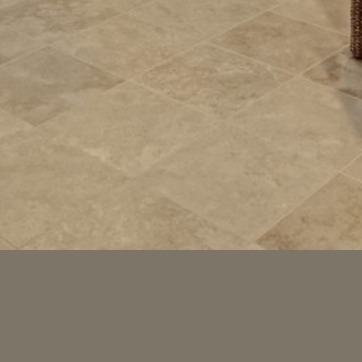
Material: tile